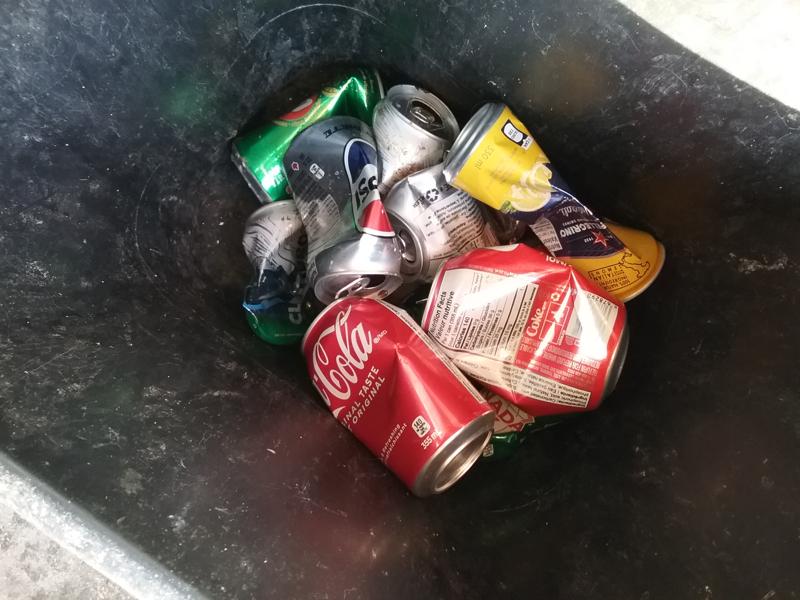
Waste category: metal